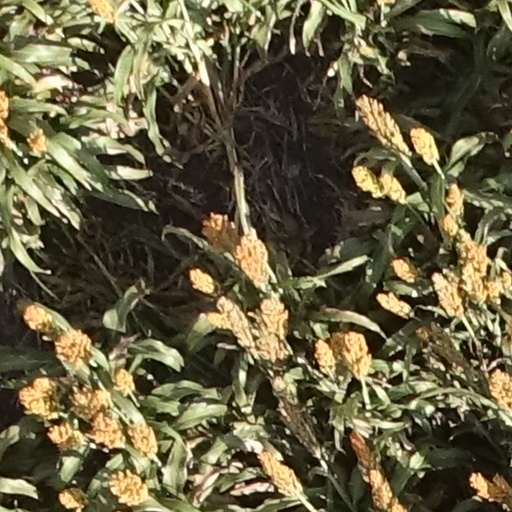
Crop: sorghum